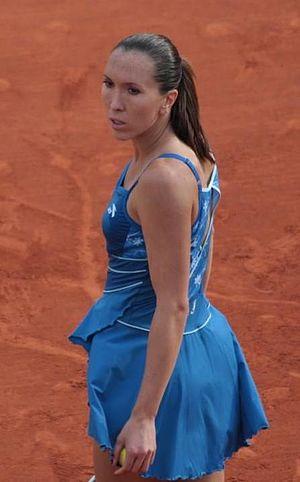
Jelena Janković, née le 28 février 1985 à Belgrade, est une joueuse de tennis serbe, professionnelle depuis 2000.